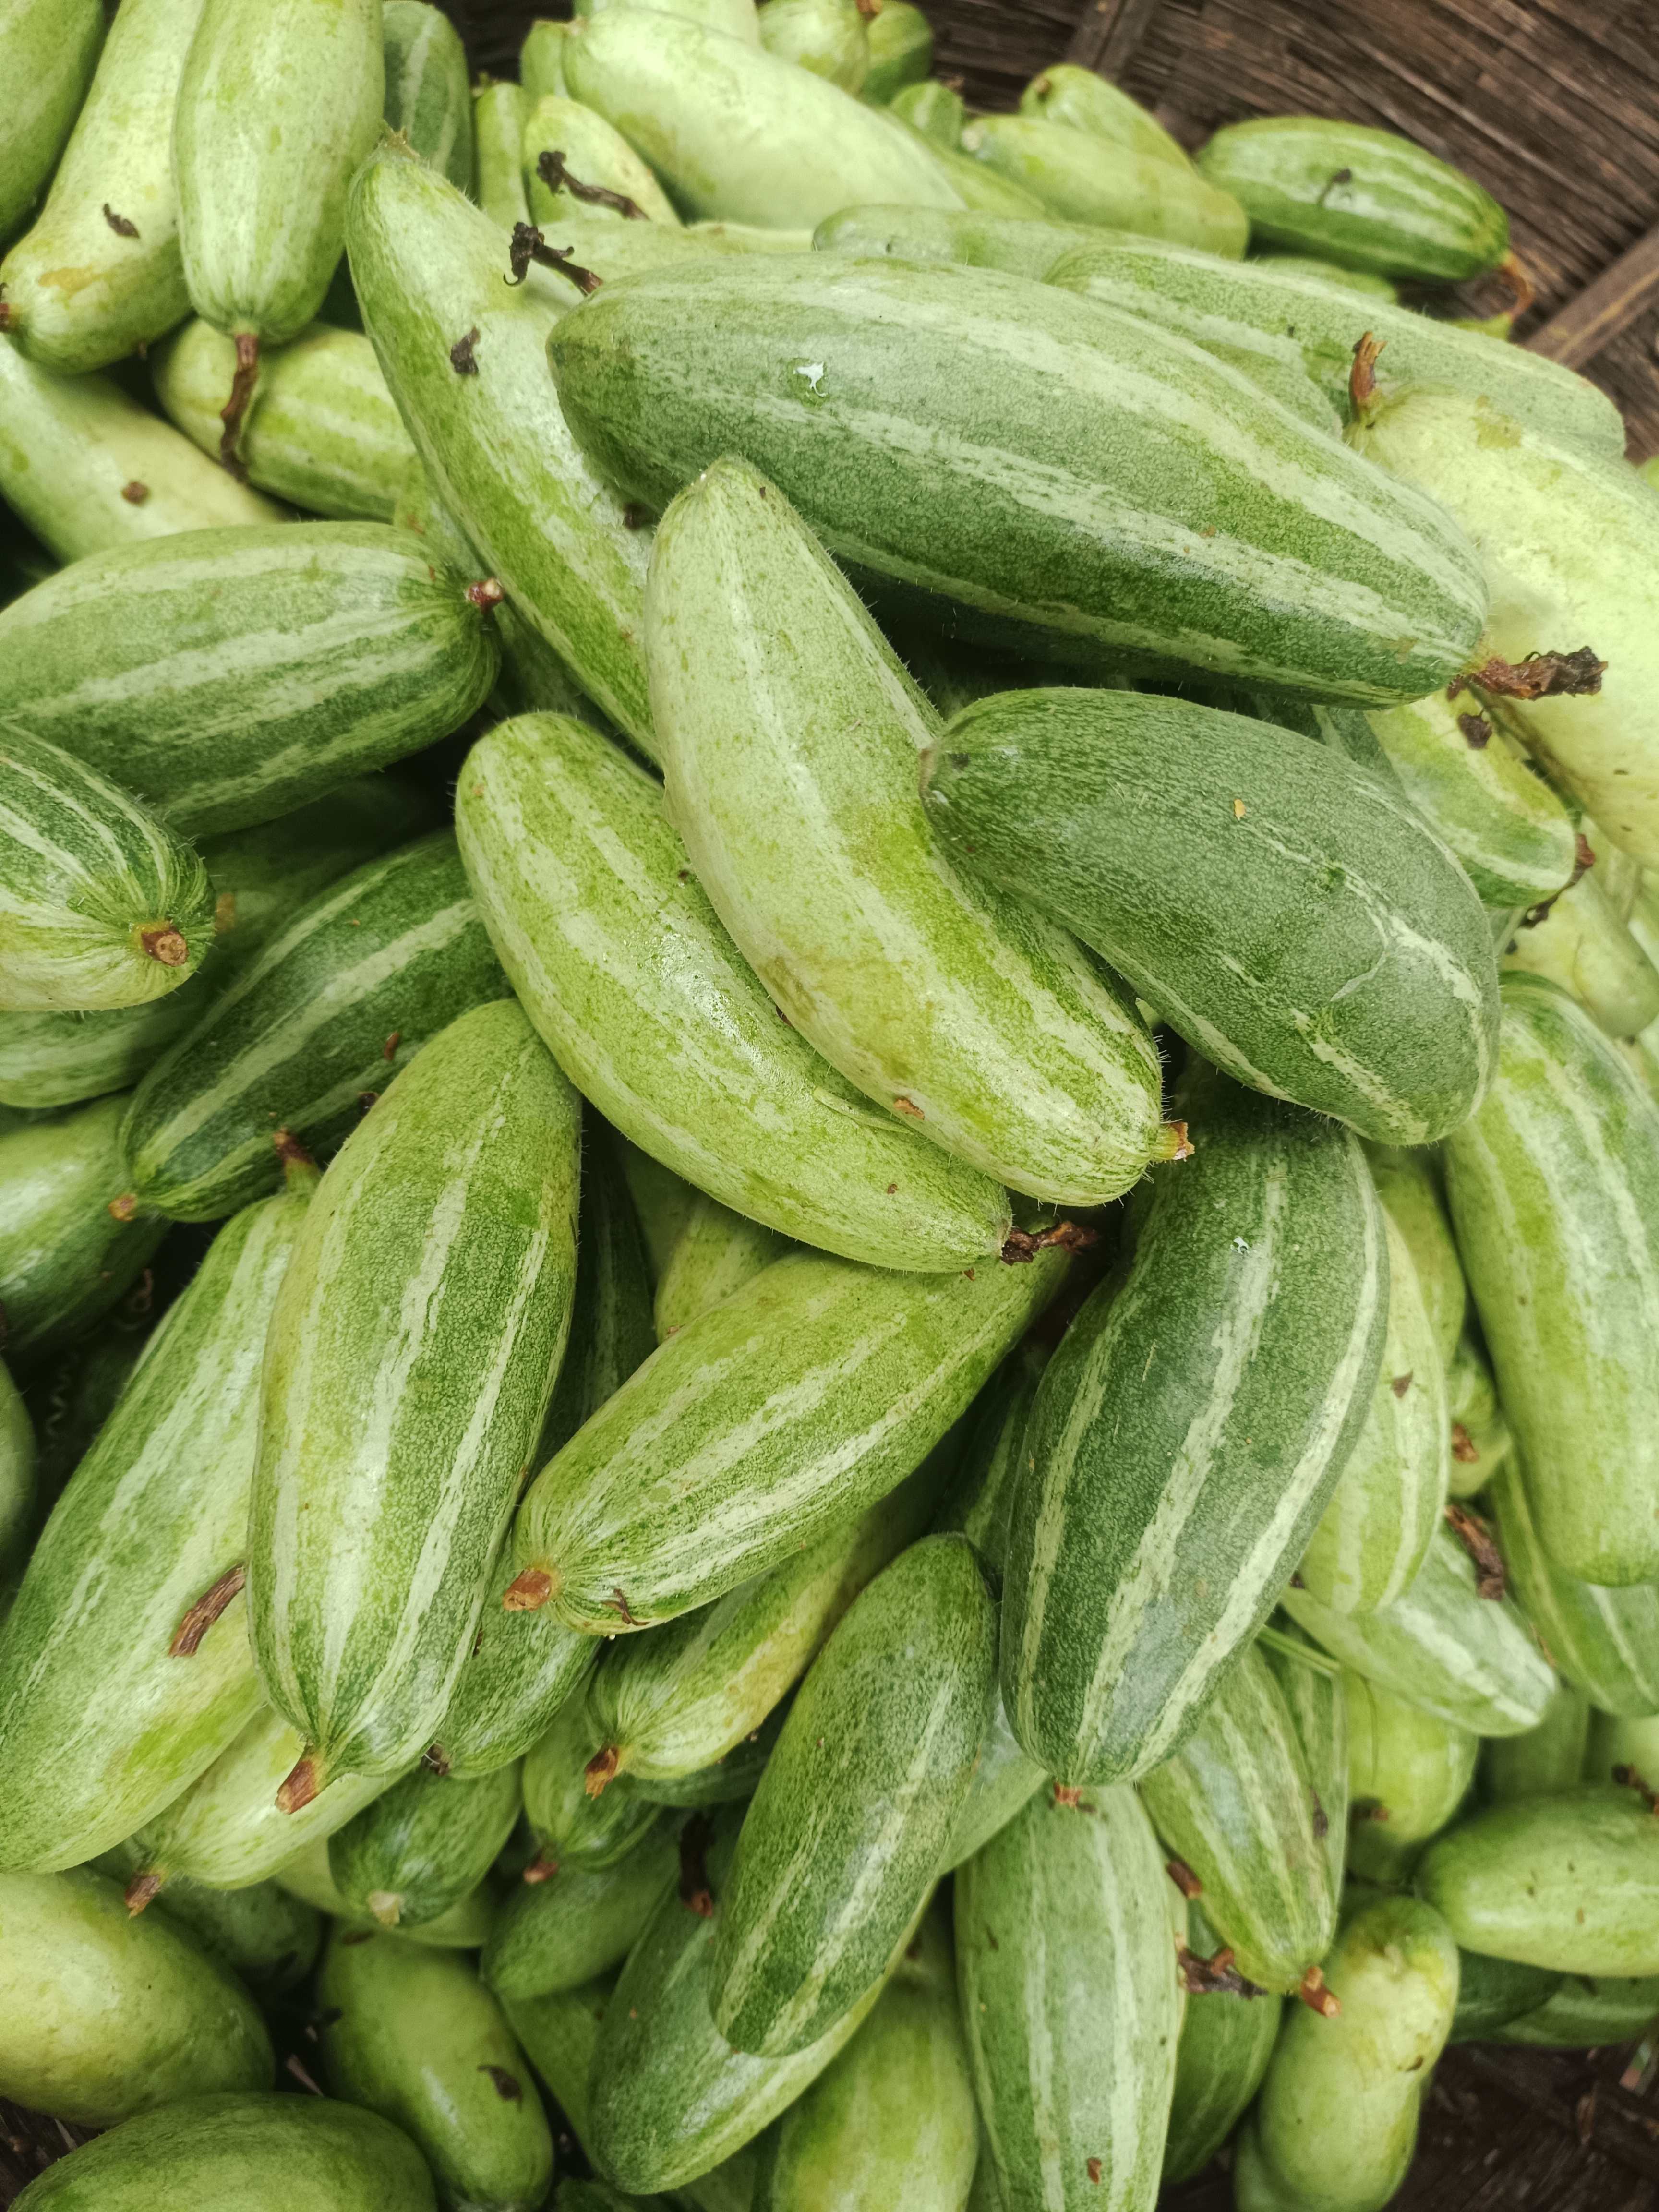
Label: Trichosanthes dioica